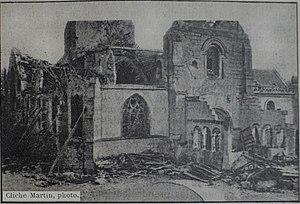
vue de l, église détruite pendant la 1 ere guerre mondiale.
L' Église de Fismes est un édifice classé aux monuments historiques construite du XIIᵉ au XVIIᵉ siècle qui est dédiée à Macre de Fismes.